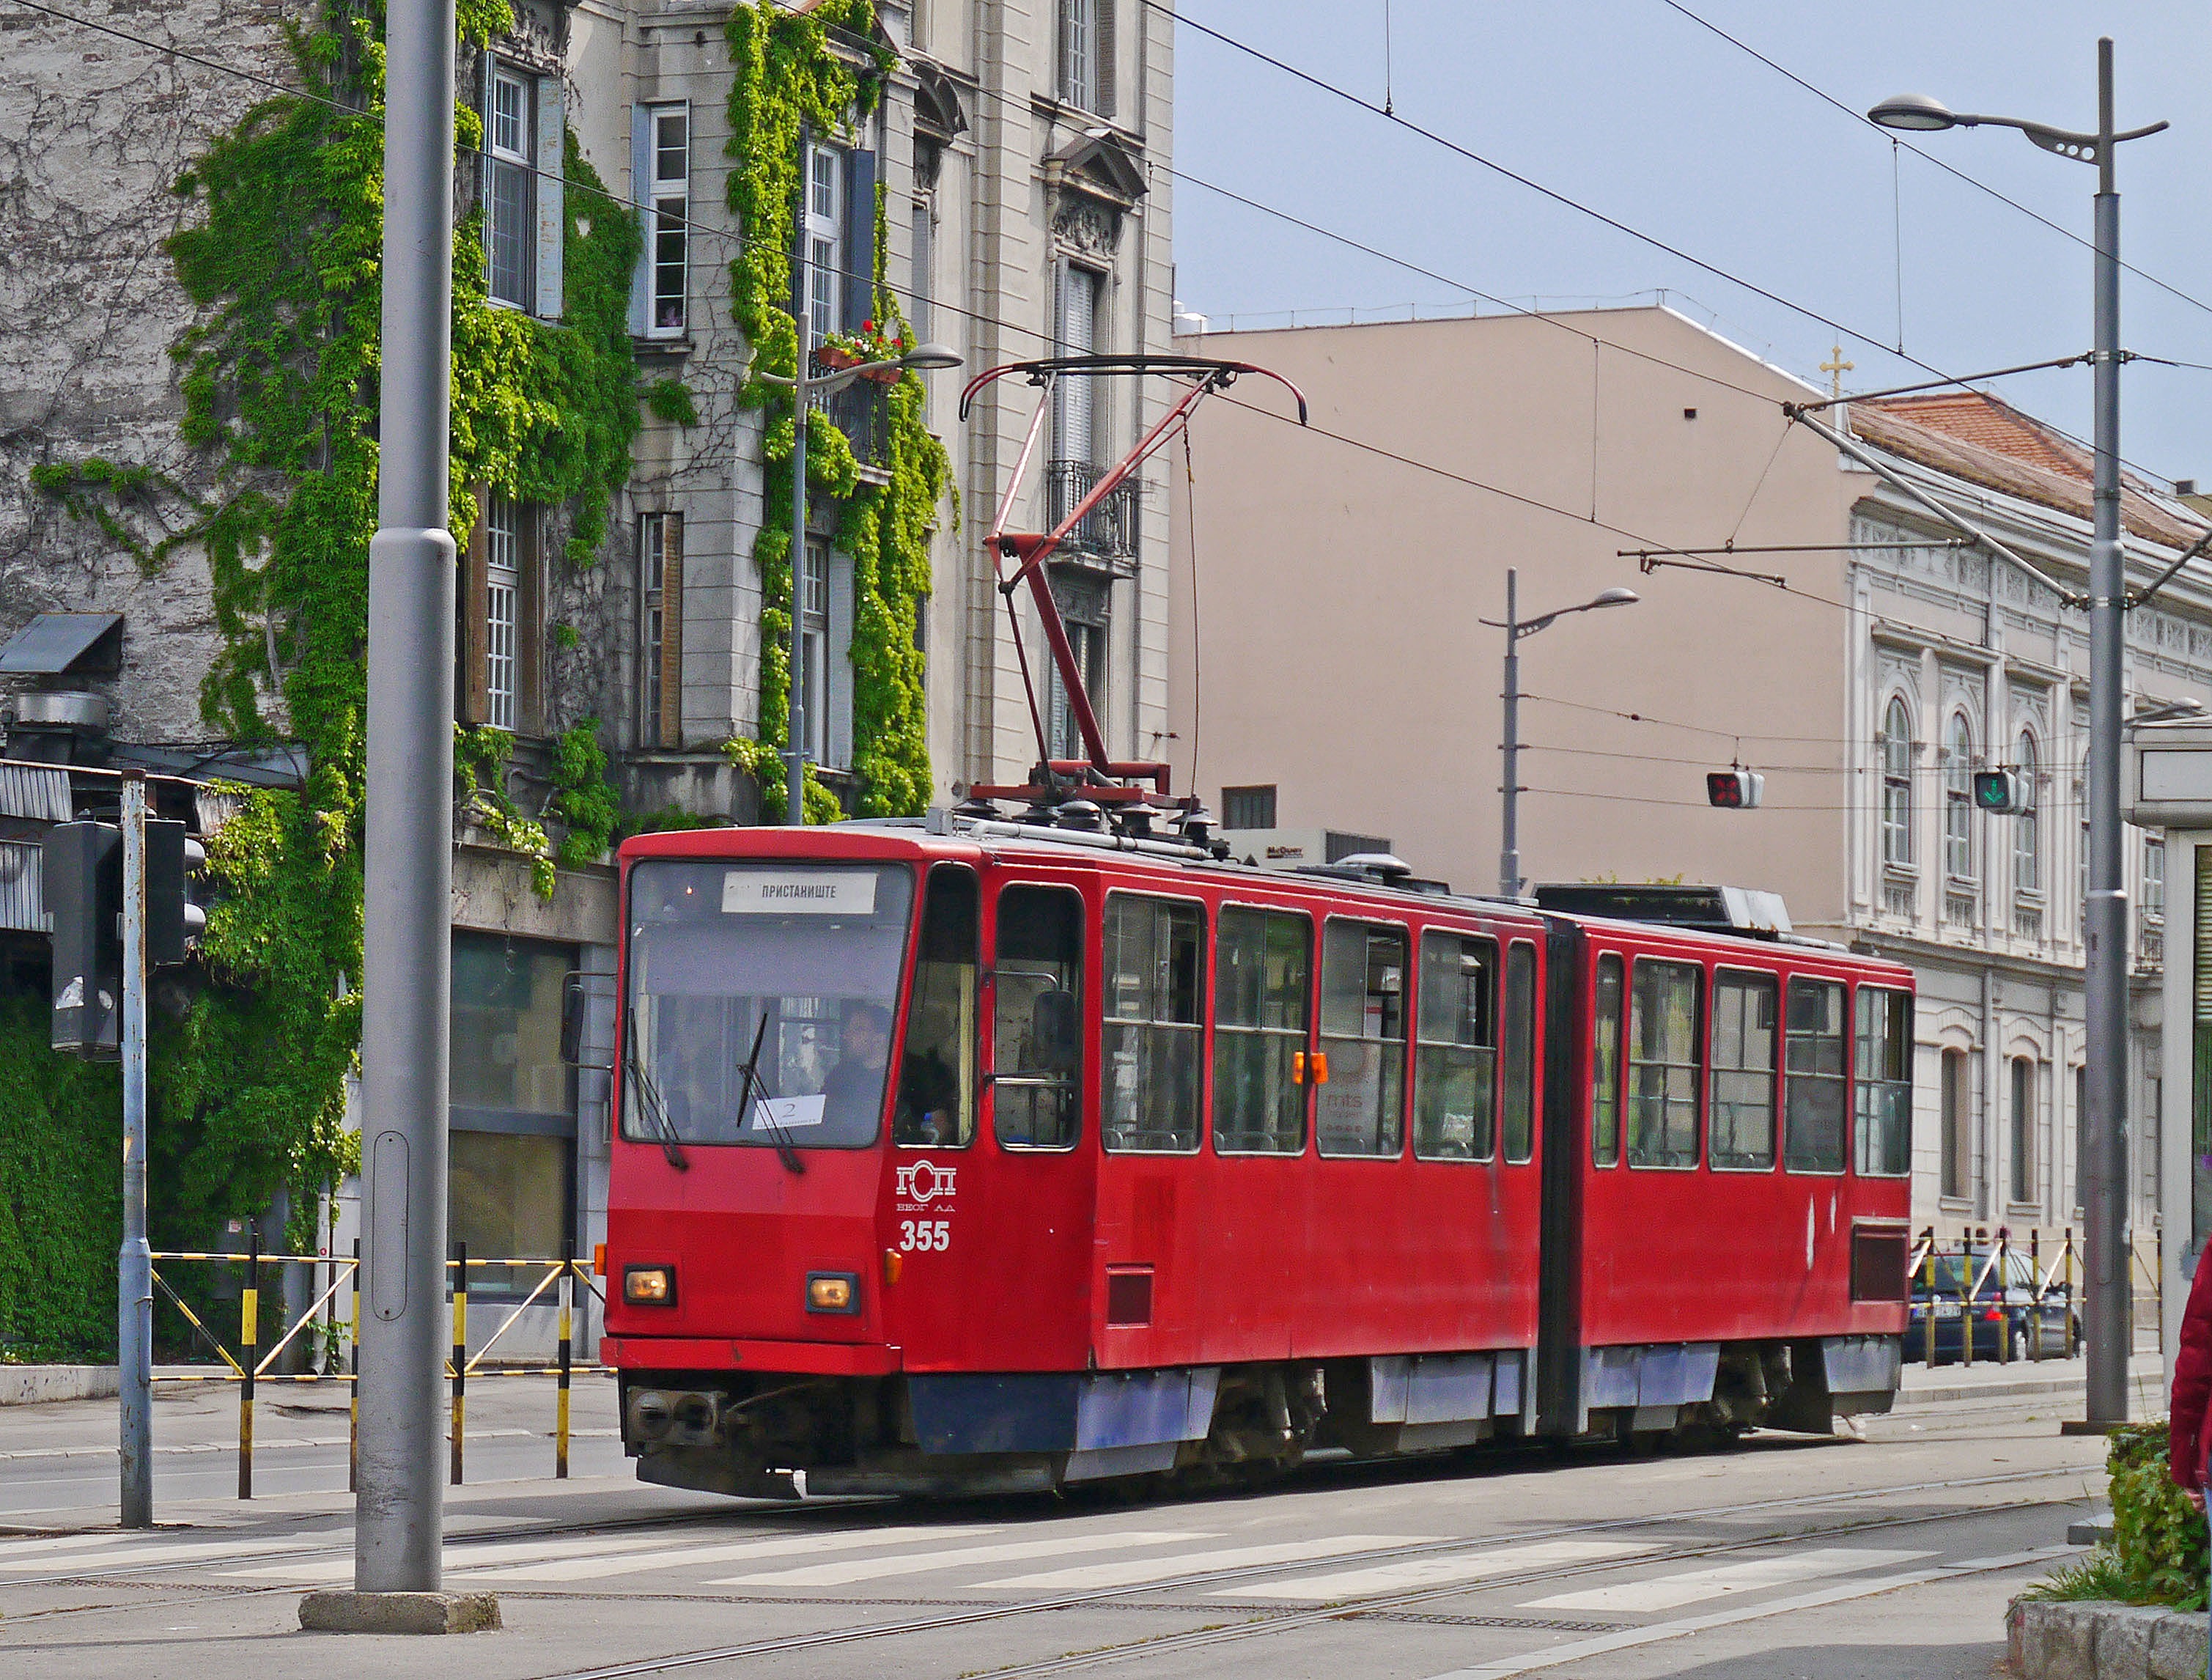
tram, transport, vehicle, electricity, public transport, capital, serbia, tatra, trolleybus, belgrade, urban transport, land vehicle, two part, rolling stock, metropolitan area